The Liar and His Lover (TV series)

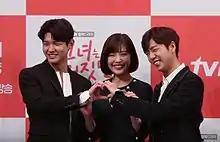
(L-R): Lee Seo-won, Joy and Lee Hyun-woo at the drama's press conference on 14 March 2017

The drama's director Kim Jin-min is known for his hit series "Time Between Dog and Wolf" and "Marriage Contract". The production company Bon Factory Worldwide also produced "The Greatest Love", "You're Beautiful", "Master's Sun", and "She Was Pretty". "The Liar and His Lover" marked the acting debut of Red Velvet member Joy.